It's a SpongeBob Christmas!

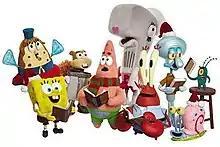
Promotional still for the episode depicting SpongeBob's friends singing a Christmas carol.

"It's a SpongeBob Christmas!" is the 23rd episode of the eighth season, and the 175th episode overall of the American animated television series "SpongeBob SquarePants". It originally aired on CBS in the United States on November 23, 2012, and on Nickelodeon on December 6. In the special, Plankton tries to convince SpongeBob to transform everybody in Bikini Bottom into jerks by feeding them his special jerktonium-laced fruitcakes in order to get his Christmas wishthe Krabby Patty secret formula.